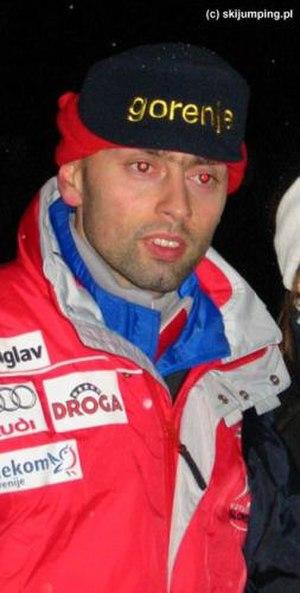
Damjan Fras est un ancien sauteur à ski slovène.